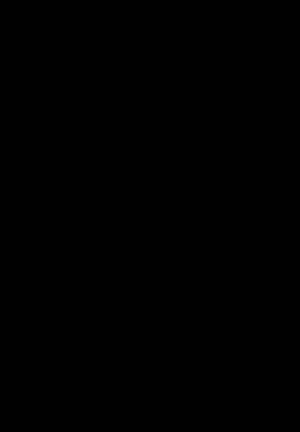
Les pulvilli sont les systèmes d'adhésion des insectes.